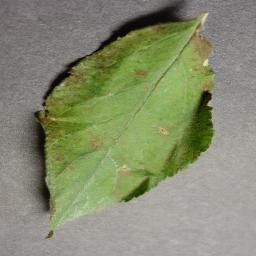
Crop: apple
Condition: cedar_rust